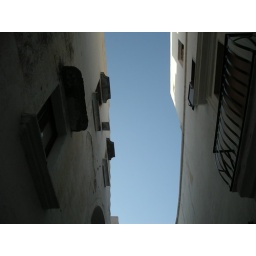
The blue sky captured between two mediterranean style houses in the alleys of Gallipoli